Eiffel Tower

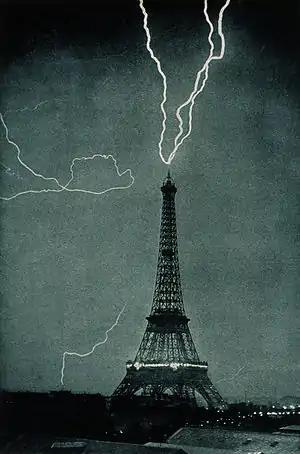
Lightning striking the Eiffel Tower in 1902

The puddle iron (wrought iron) of the Eiffel Tower weighs 7,300 tonnes, and the addition of lifts, shops and antennae have brought the total weight to approximately 10,100 tonnes. As a demonstration of the economy of design, if the 7,300 tonnes of metal in the structure were melted down, it would fill the square base, on each side, to a depth of only assuming the density of the metal to be 7.8 tonnes per cubic metre. Additionally, a cubic box surrounding the tower (324 m × 125 m × 125 m) would contain tonnes of air, weighing almost as much as the iron itself. Depending on the ambient temperature, the top of the tower may shift away from the sun by up to due to thermal expansion of the metal on the side facing the sun.